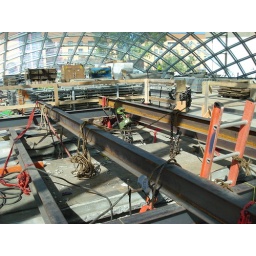
Holes in floor where materials will be raised from basement to Mansueto ground floor